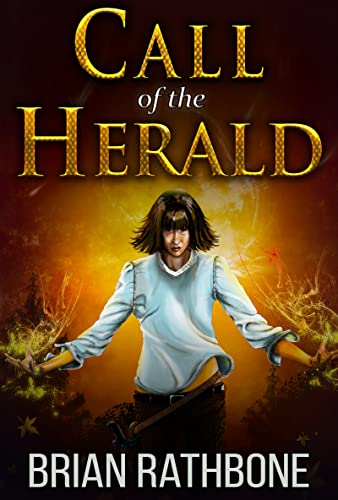
Call of the Herald: Young Adult Epic Fantasy Adventure filled with Magic and Discovery (The Dawning of Power trilogy Book 1)
Category: Buy a Kindle
About the Author As a teen, Brian Rathbone had a hunger for Young Adult Fantasy and Epic Fantasy that could not be satisfied. He would hide out in his secret reading place for weeks and perch on his choice of straw bale thrones. It was a spiritual and sometimes emotional journey filled with thieves, wizards and dragons.Years later, he channeled that passion to create The World of Godsland YA fantasy series, which also includes multiple free young adult books. Call of the Herald , the series starter, is one such Kindle freebie.Rathbone gives away many of his Young Adult books for free in order to let readers sample his work at no risk to them and so those without a large reading budget can enjoy an epic adventure.Brian's books are inspired by many of his favorite tales from JRR Tolkien, CS Lewis, JK Rowling and George R R Martin. His journey as an independent author has largely been influenced by writers like Joseph Lallo, Scott Sigler, Jeff Wheeler and Nathan Lowell.
Features: Enchanting epic fantasy series starter. | Catrin Volker dreams of a peaceful life training horses. It's not to be. Comets appear in the night skies, announcing the return of a goddess. While trying to save her friend from bullies, Catrin unknowingly triggers powerful, ancient, magic and fulfills a prophecy that says she will destroy entire nations. | The World of Godsland Young Adult Epic Fantasy Series includes: | The Dawning of Power trilogy | Call of the HeraldInherited DangerDragon Ore | The Balance of Power trilogy | RegentFeralRegal | The Artifacts of Power trilogy | The Fifth MagicDragonholdThe Seventh Magic | Dragons of Dawn trilogy | Dragon AirwaysAscensionOnin